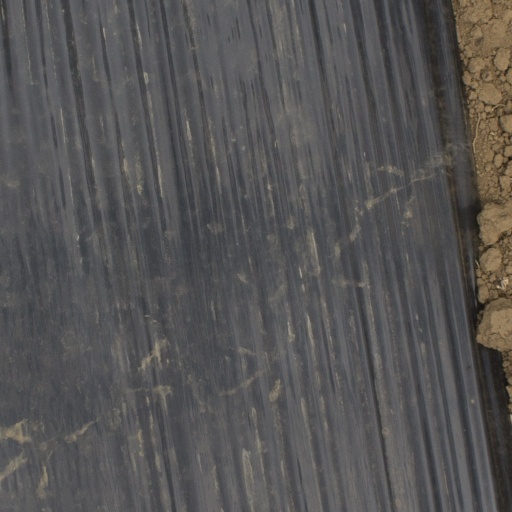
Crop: Jerusalem artichoke